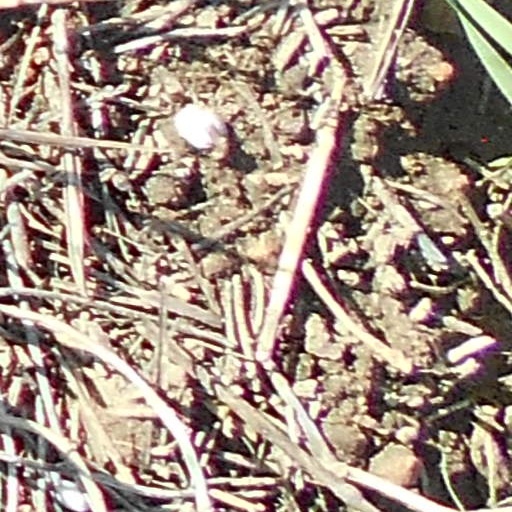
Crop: wheat